Venues of the 2012 Summer Olympics and Paralympics

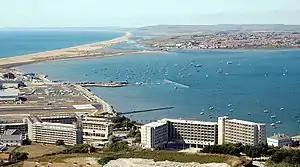
The Weymouth and Portland National Sailing Academy on the Isle of Portland, Dorset hosted the sailing events.

The Central Zone is formed out of all the remaining venues within Greater London. They are quite widely spread across central, west and south London: